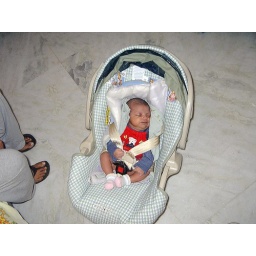
Neitya sitting comfortably in the car seat